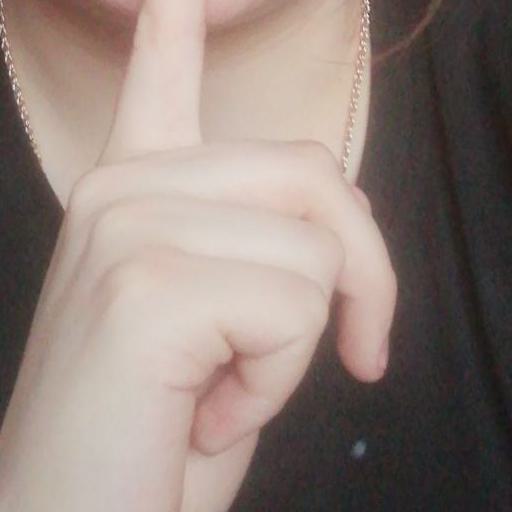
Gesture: mute